Human factors in diving equipment design

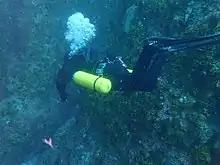
Sidemount diver with back inflation BCD

The physiological problems of ambient pressure diving are largely eliminated by isolating the diver from the water and hydrostatic pressure in an atmospheric suit. However, dexterity problems with manipulators on atmospheric diving suits reduce their effectiveness for many tasks. The joints of atmospheric suits allow walking but are not suitable for swimming.